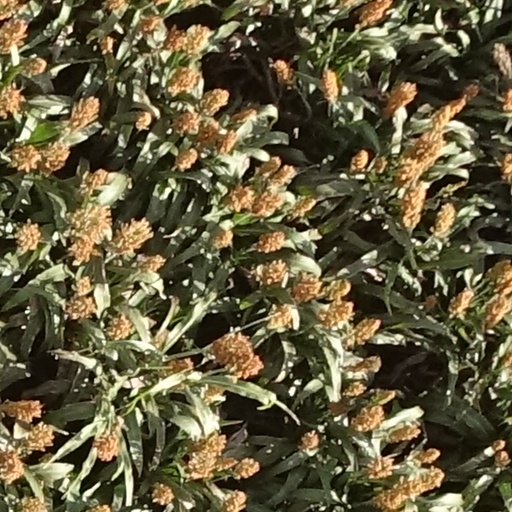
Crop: sorghum